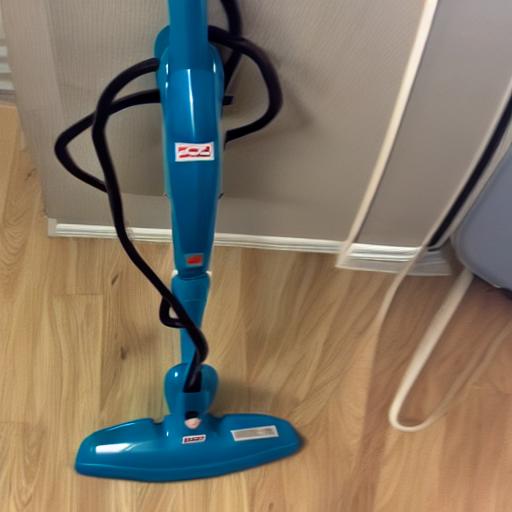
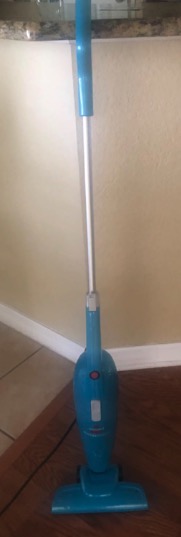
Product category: items_vacuum
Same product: no